Constanze Paulinus

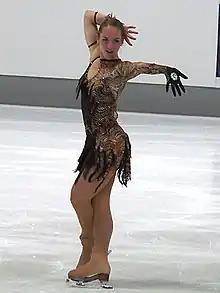
Paulinus in 2007.

Constanze Paulinus (born 9 July 1985 in Berlin) is a German former competitive figure skater. She won five senior international medals, including gold at the 2008 Cup of Nice, and three German national medals.